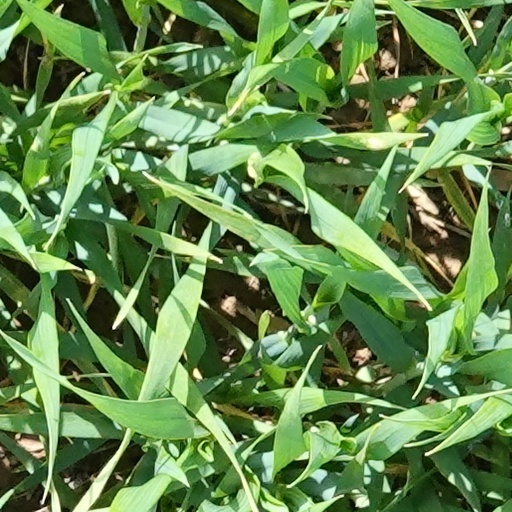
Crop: wheat